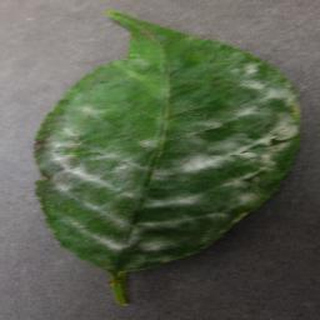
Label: cherry_powdery_mildew